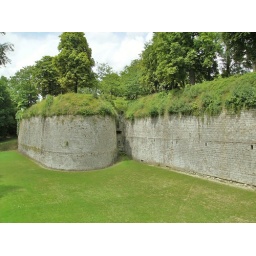
The stone walls at this spot are about 500 years old. This citadelle is the oldest one in France.